Uptown Hudson Tubes

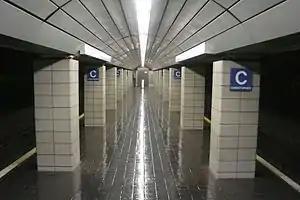
The Christopher Street station, the first station along the Uptown Hudson Tubes after they enter Manhattan

A trial run, carrying a party of officials, dignitaries, and news reporters, ran on February 15, 1908. The first "official" passenger train, which was also open only to officials and dignitaries, left 19th Street on February 25, 1908, at 3:40 p.m., and arrived at Hoboken Terminal ten minutes later. The tubes opened to the general public at midnight the next day, at which point the tubes had taken more than three decades to construct. At the time, three more stations at 23rd Street, 28th Street, and 33rd Street were under construction, and there were plans to extend the H&M line northeast to Grand Central Terminal, at Park Avenue and 42nd Street.